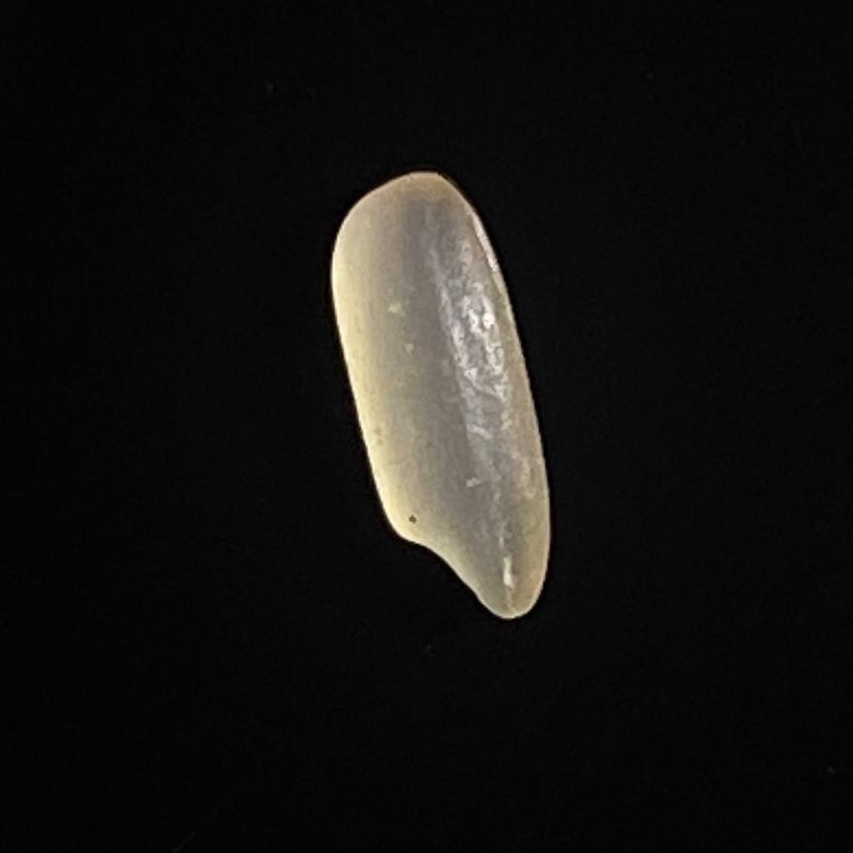
Rice variety: Shorna5